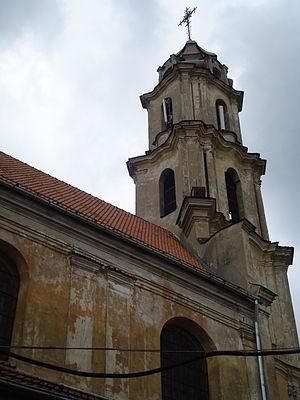
L'église Notre-Dame de Consolation est une église catholique appartenant au patrimoine historique de Vilnius et constitue un exemple remarquable de style baroque tardif. Elle est fermée au culte dans l'attente d'une restauration.